Spacewarp (toy)

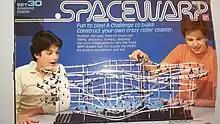

Spacewarp is a line of build-it-yourself, marble-run toy "roller coasters" first made in the 1980s by Bandai. Users cut lengths of track to the correct size from a single roll of thick plastic tubing, forming curves and loops held in place by plastic track rail holders which attach to metal rods held vertical in a black plastic base. Steel balls roll around the track and on to a battery-powered screw conveyor that takes them to the top to start all over again.